Jeff Wilson (sportsman)

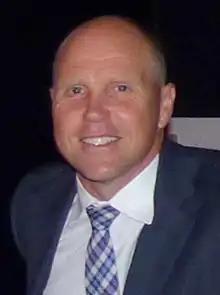
Wilson in 2016

Jeffrey William Wilson (born 24 October 1973) is a New Zealand sportsman who has represented his country in both rugby union and cricket – a so-called "Double All Black", an increasingly rare achievement in the professional era. He is also a basketballer, and won national secondary school titles in track and field. With 44 tries in 60 tests, Wilson is ranked thirteenth on the list of highest test try scorers in rugby. Wilson is married to Adine Wilson (née Harper), former captain of the New Zealand national netball team.